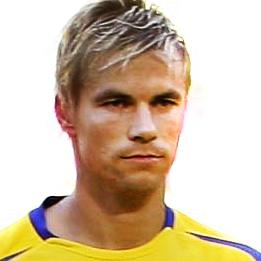
Age: 34